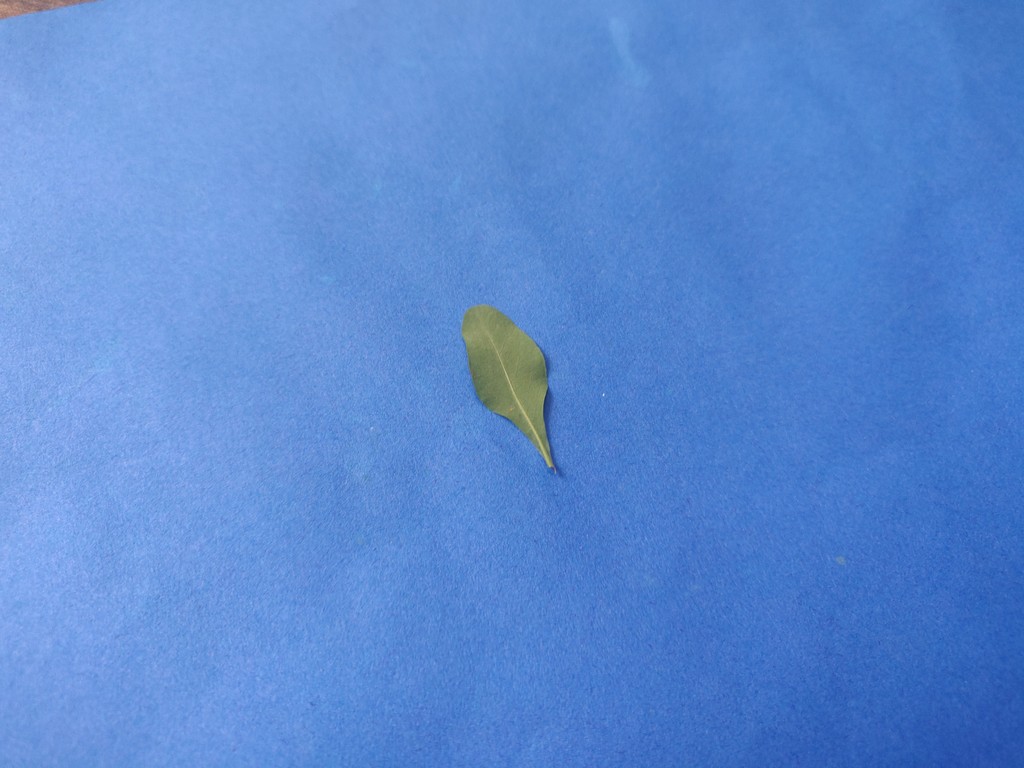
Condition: Healthy
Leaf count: single
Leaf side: back